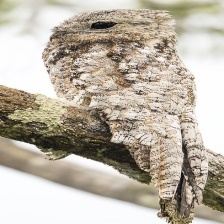
Species: GREAT POTOO
Scientific name: NYCTIBIUS GRANDIS